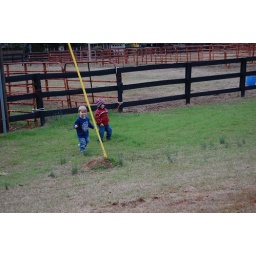
The boys in the horse field